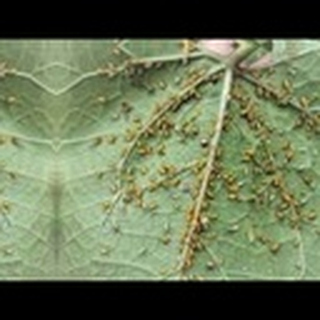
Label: cotton_aphids